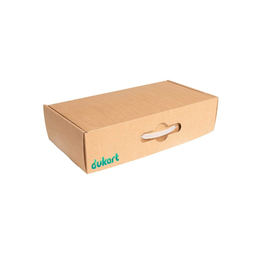
Label: cardboard